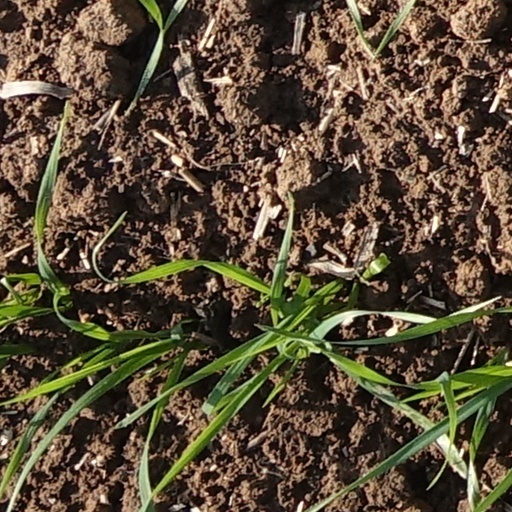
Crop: wheat